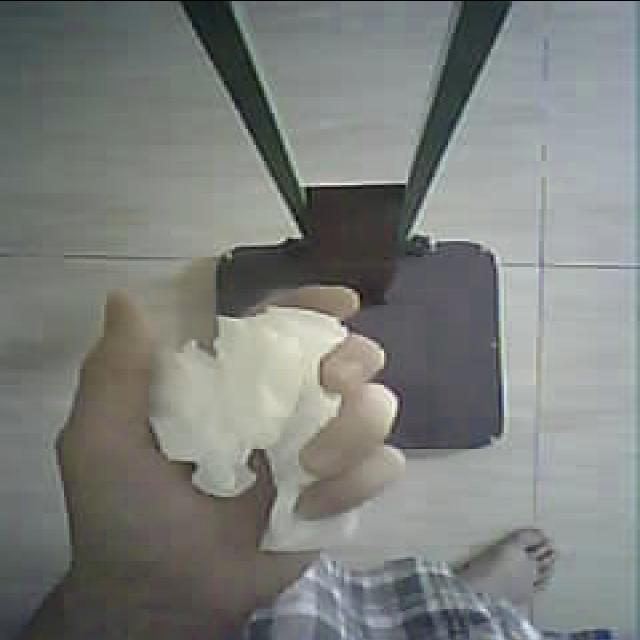
Label: tissues